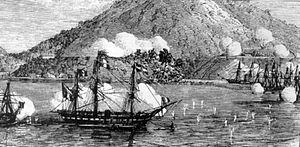
Le siège de Tourane, de septembre 1858 à mars 1860, est un épisode mineur de la campagne de Cochinchine. Il s'agit d'une expédition punitive franco-espagnole dirigée par l'amiral Charles Rigault de Genouilly. Elle réussit à s'emparer des forts de la baie de Tourane, mais fut obligée de réembarquer après vingt mois sur place, sans succès décisif.